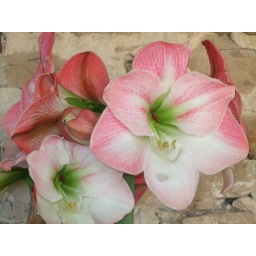
Outside of the Concepcion Mission, this beautiful flower blooms around a monument dedicated to the Virgin Mary.